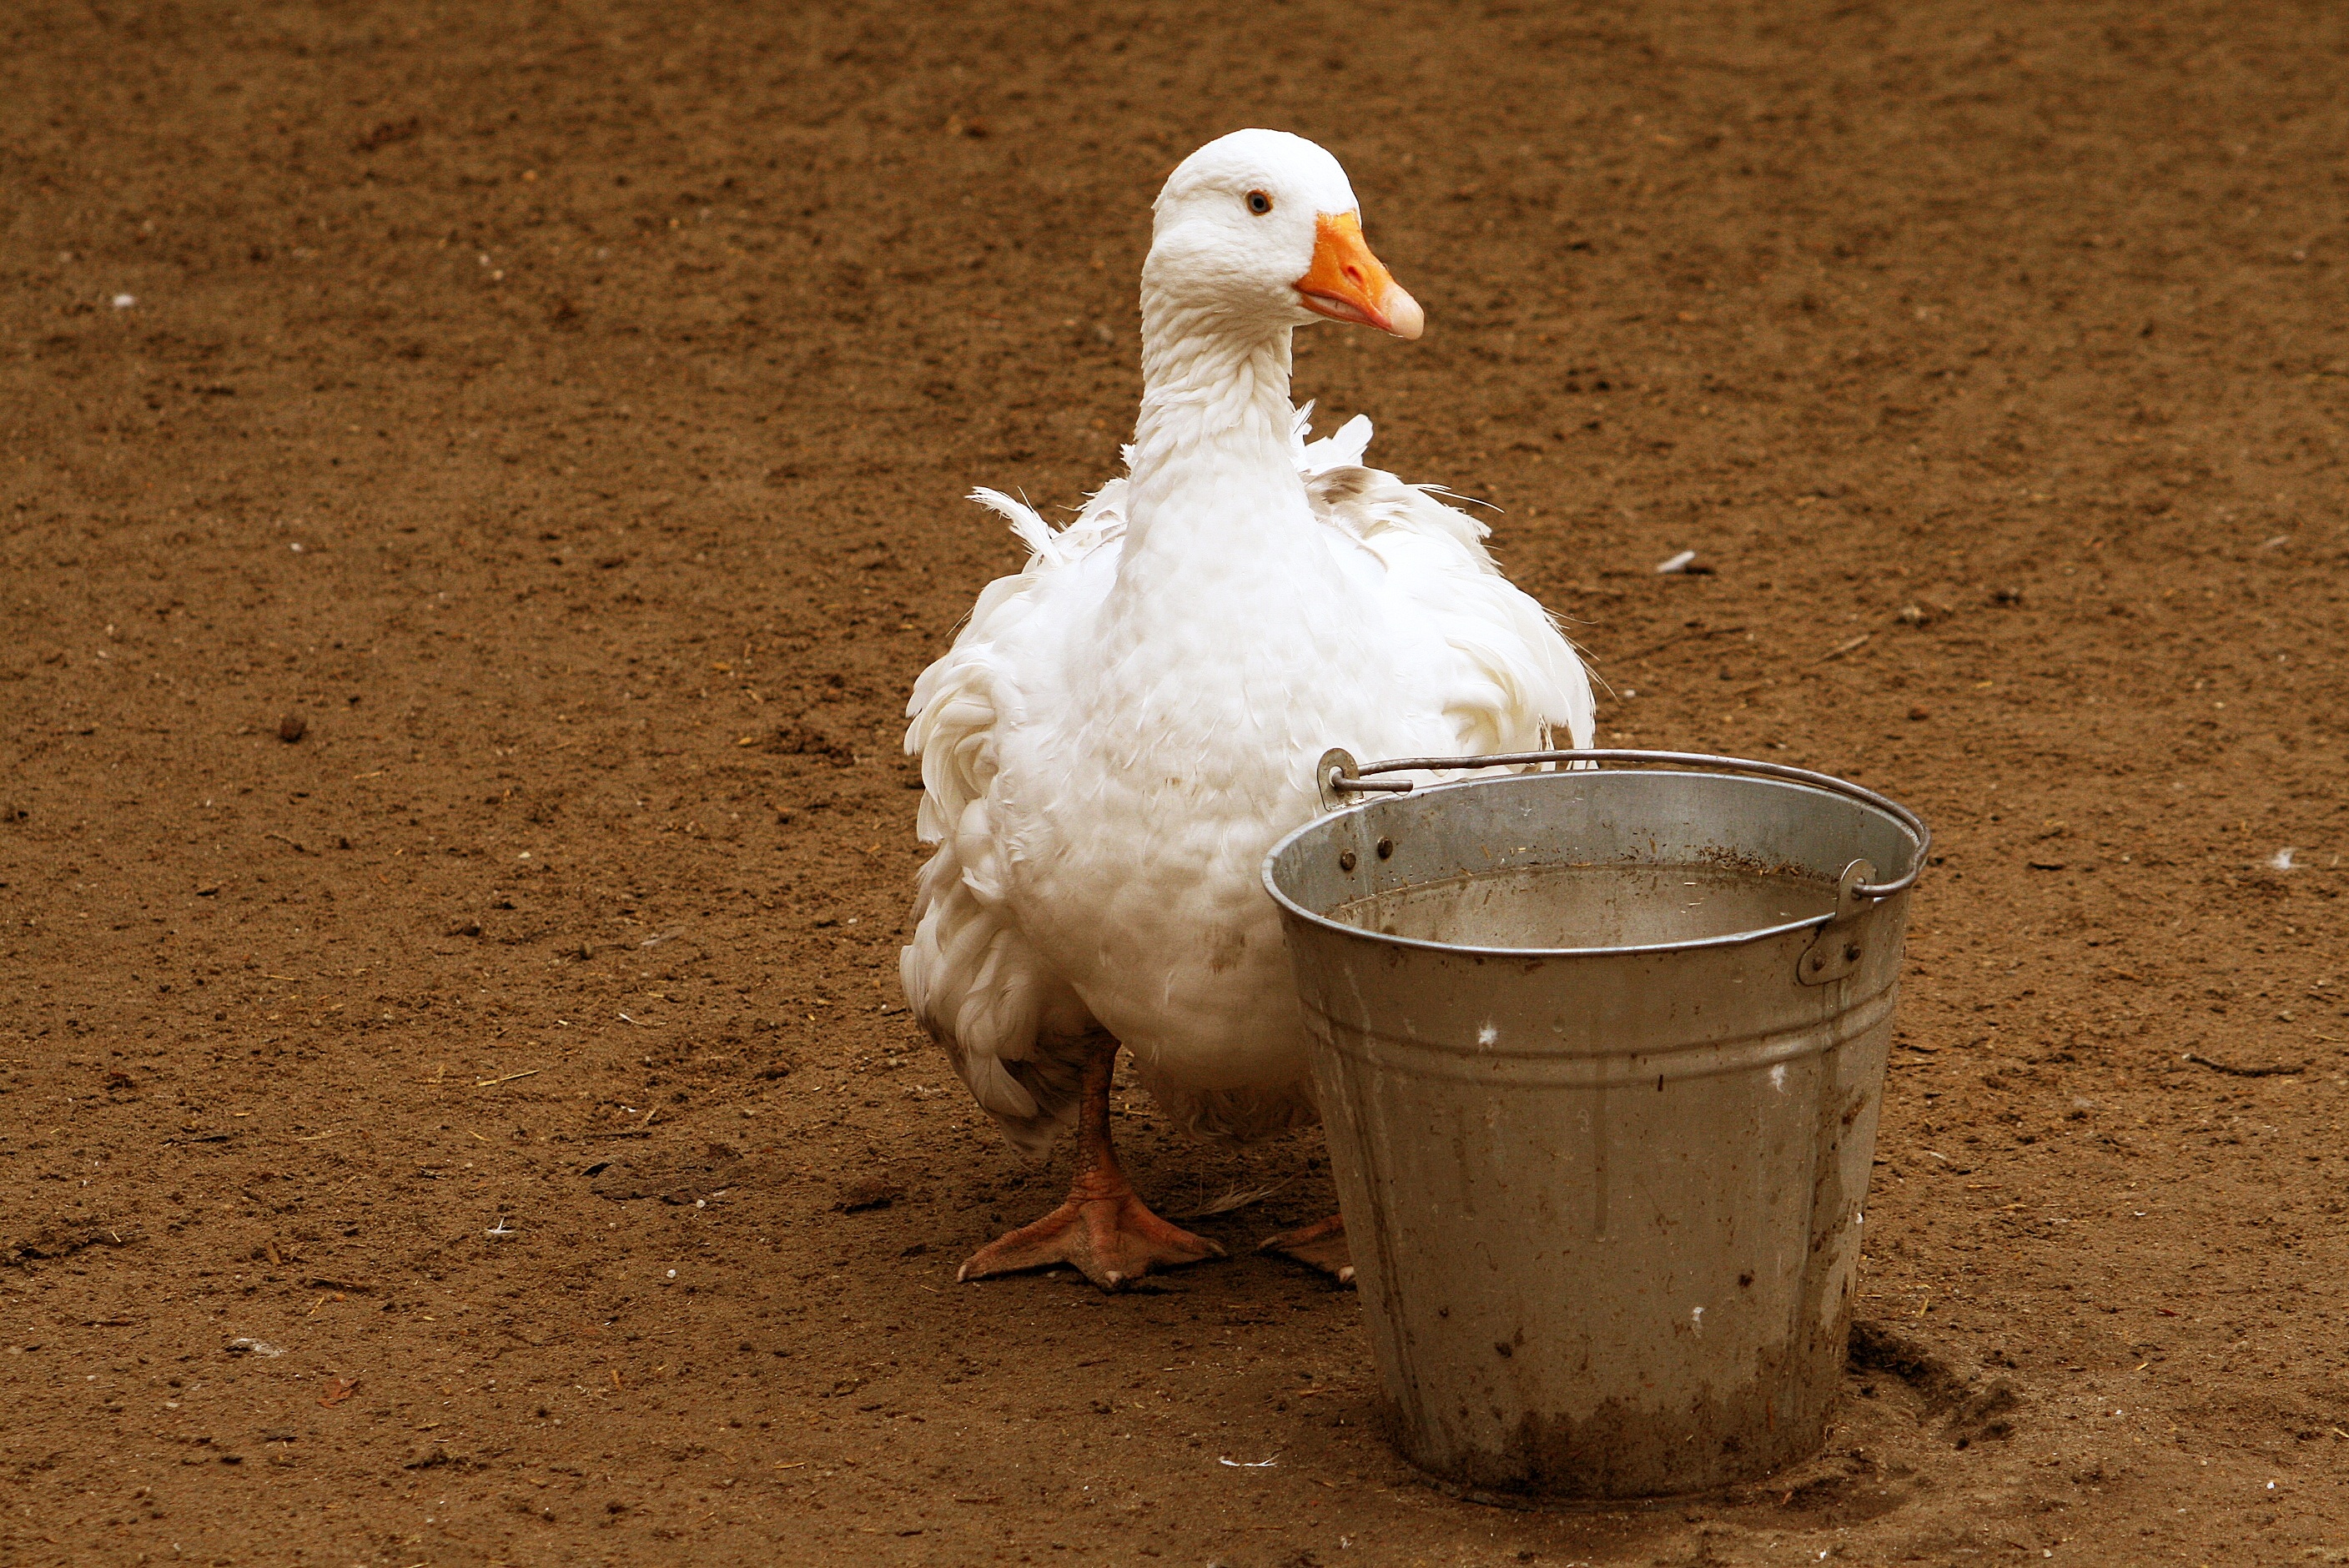
nature, bird, animal, beak, backyard, bucket, duck, goose, vertebrate, waterfowl, yard, water bird, white bird, ducks geese and swans, pigeons and doves, barton